Yuri Mamonov

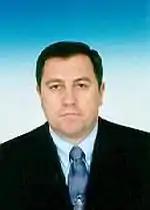

Yuri Vasilyevich Mamonov (18 February 1958 – 11 June 2022) was a Russian politician. He served as a Deputy of the State Duma for its 3rd convocation, between 2000 and 2003.